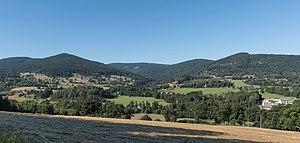
Les monts Śnieżnik sont un massif montagneux des Sudètes orientales, sur la frontière entre la Pologne et la Tchéquie. La crête située au tripoint des régions Silésie-Bohême-Moravie culmine au mont Králický Sněžník à 1 424 m d'altitude.